Erbil District

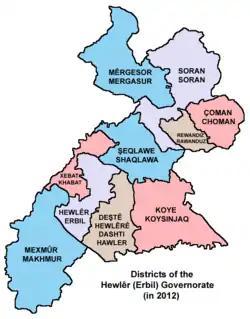
Districts of the Arbil Governorate (in 2012) according to Kurdistan Region Statistics Office web site.

Erbil District is a district of the Erbil Governorate in Iraq. It contains three sub-districts, Ankawa, Behirke and Shamamek, and 379 villages. The District of Erbil is centered on the city of Erbil.